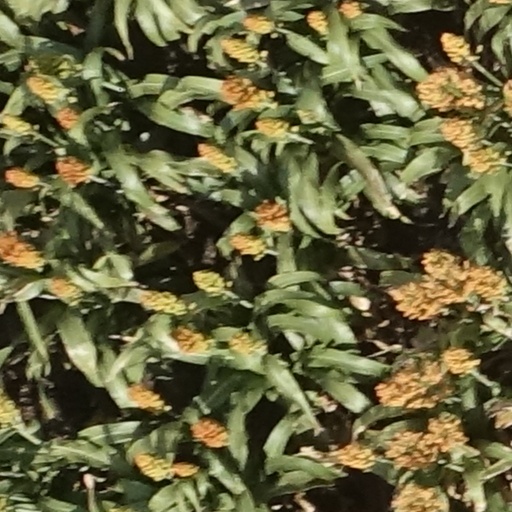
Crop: sorghum